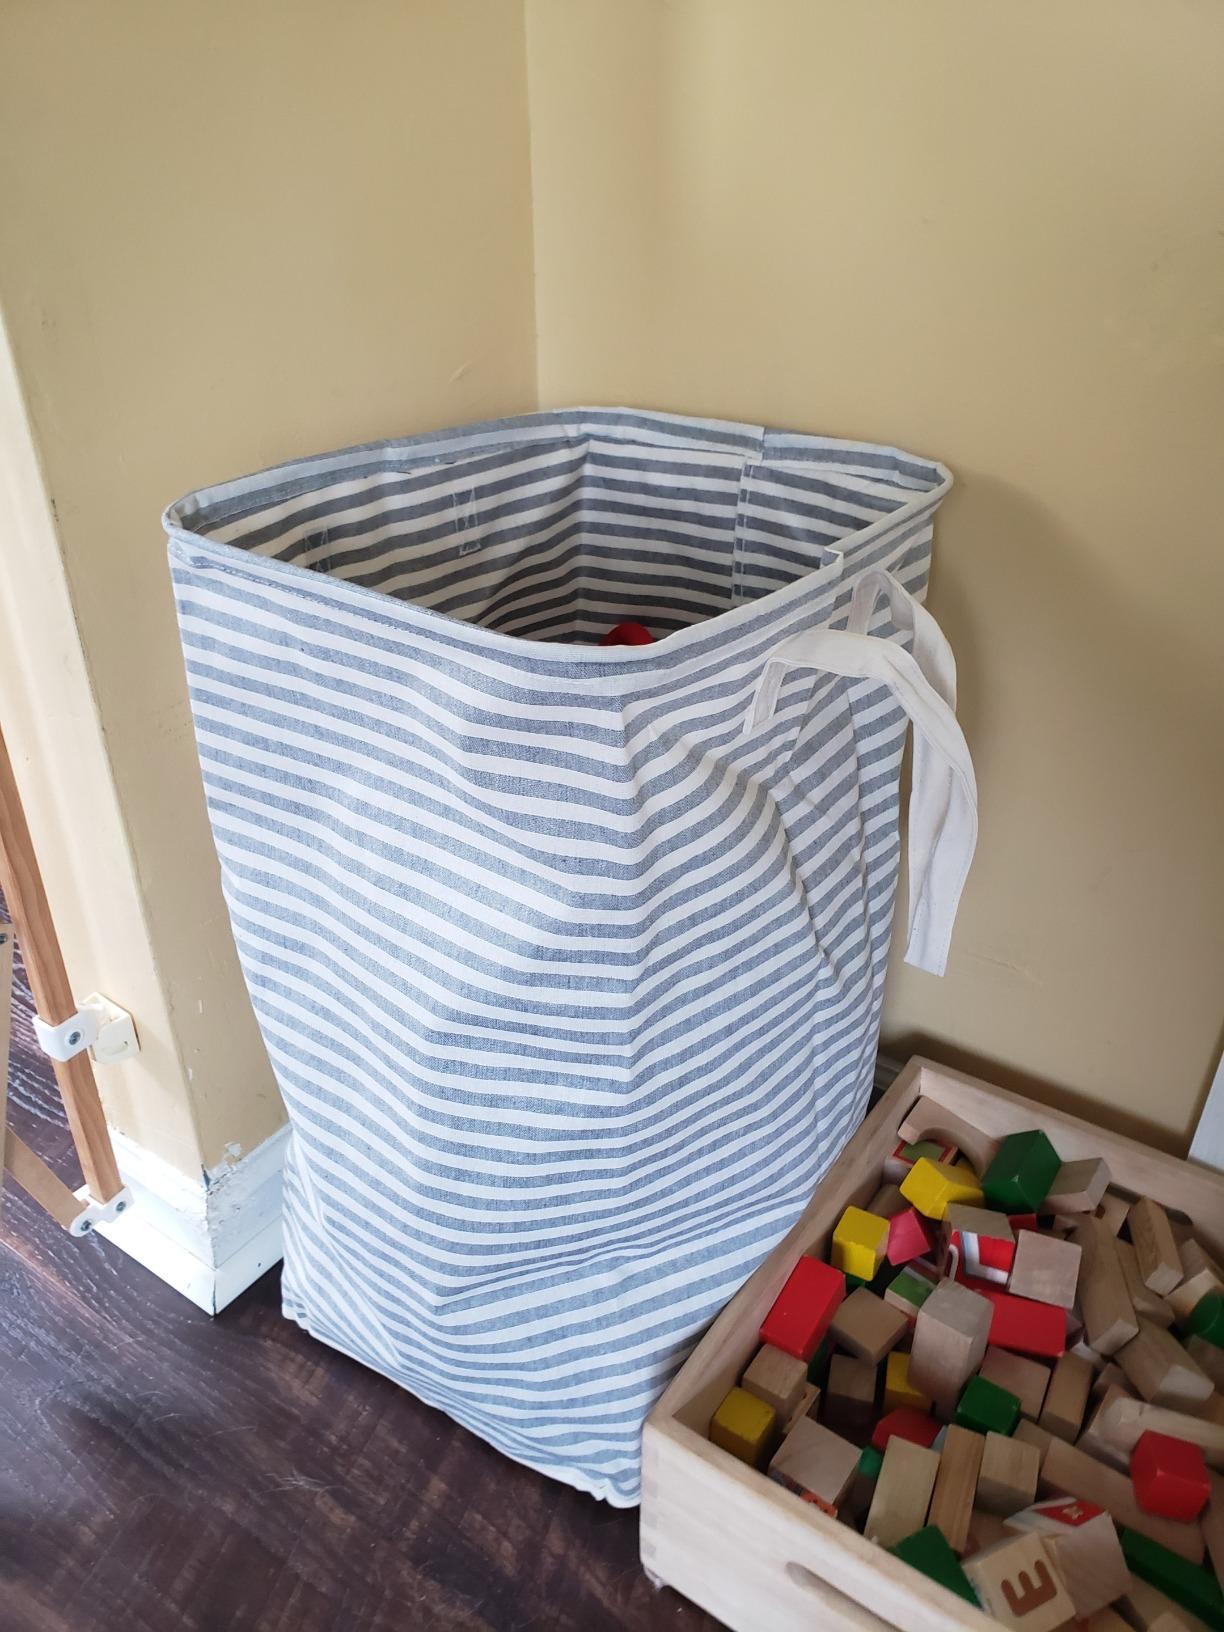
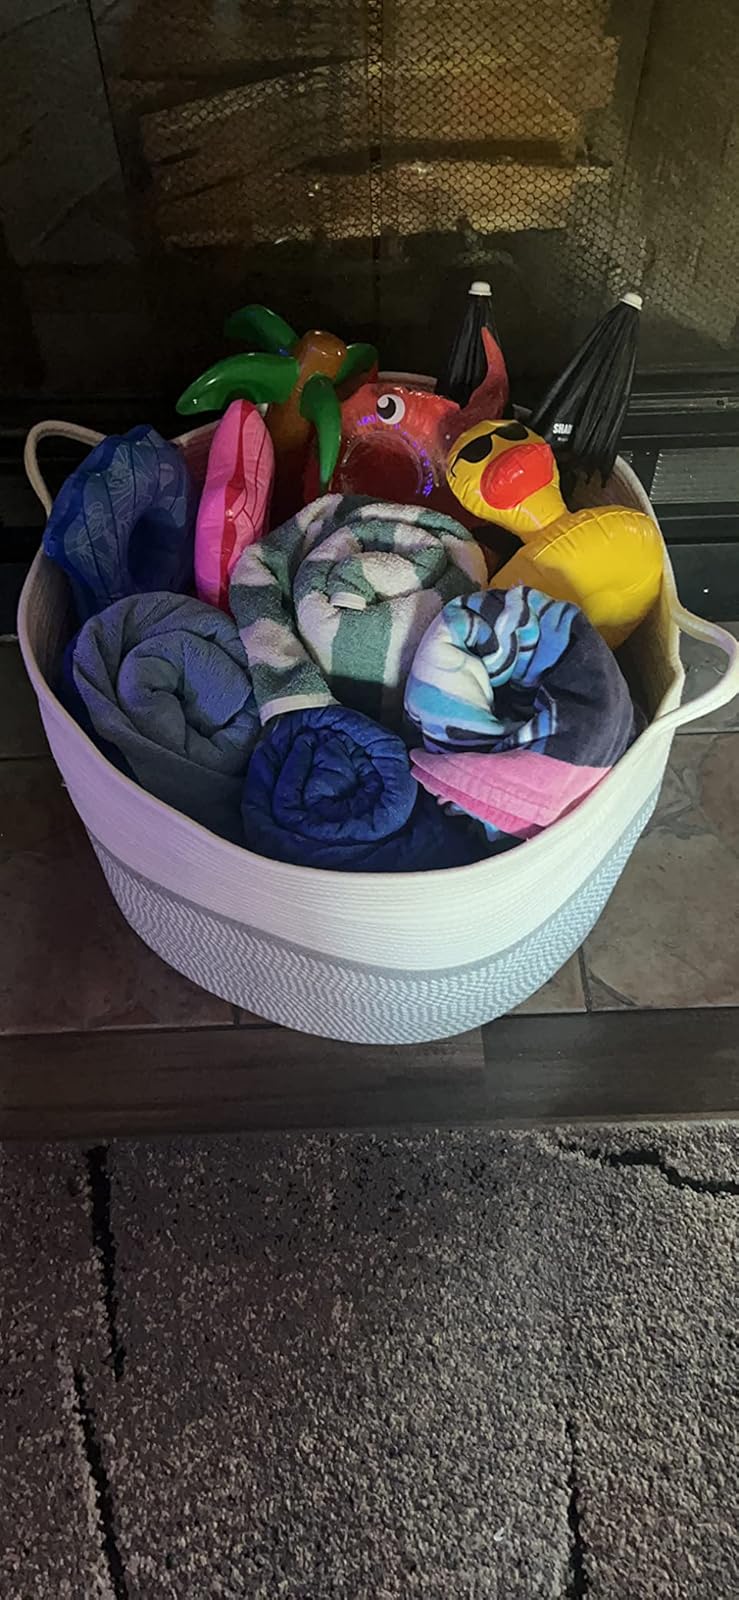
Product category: items_hamper
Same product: no